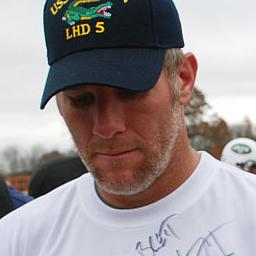
Age: 38